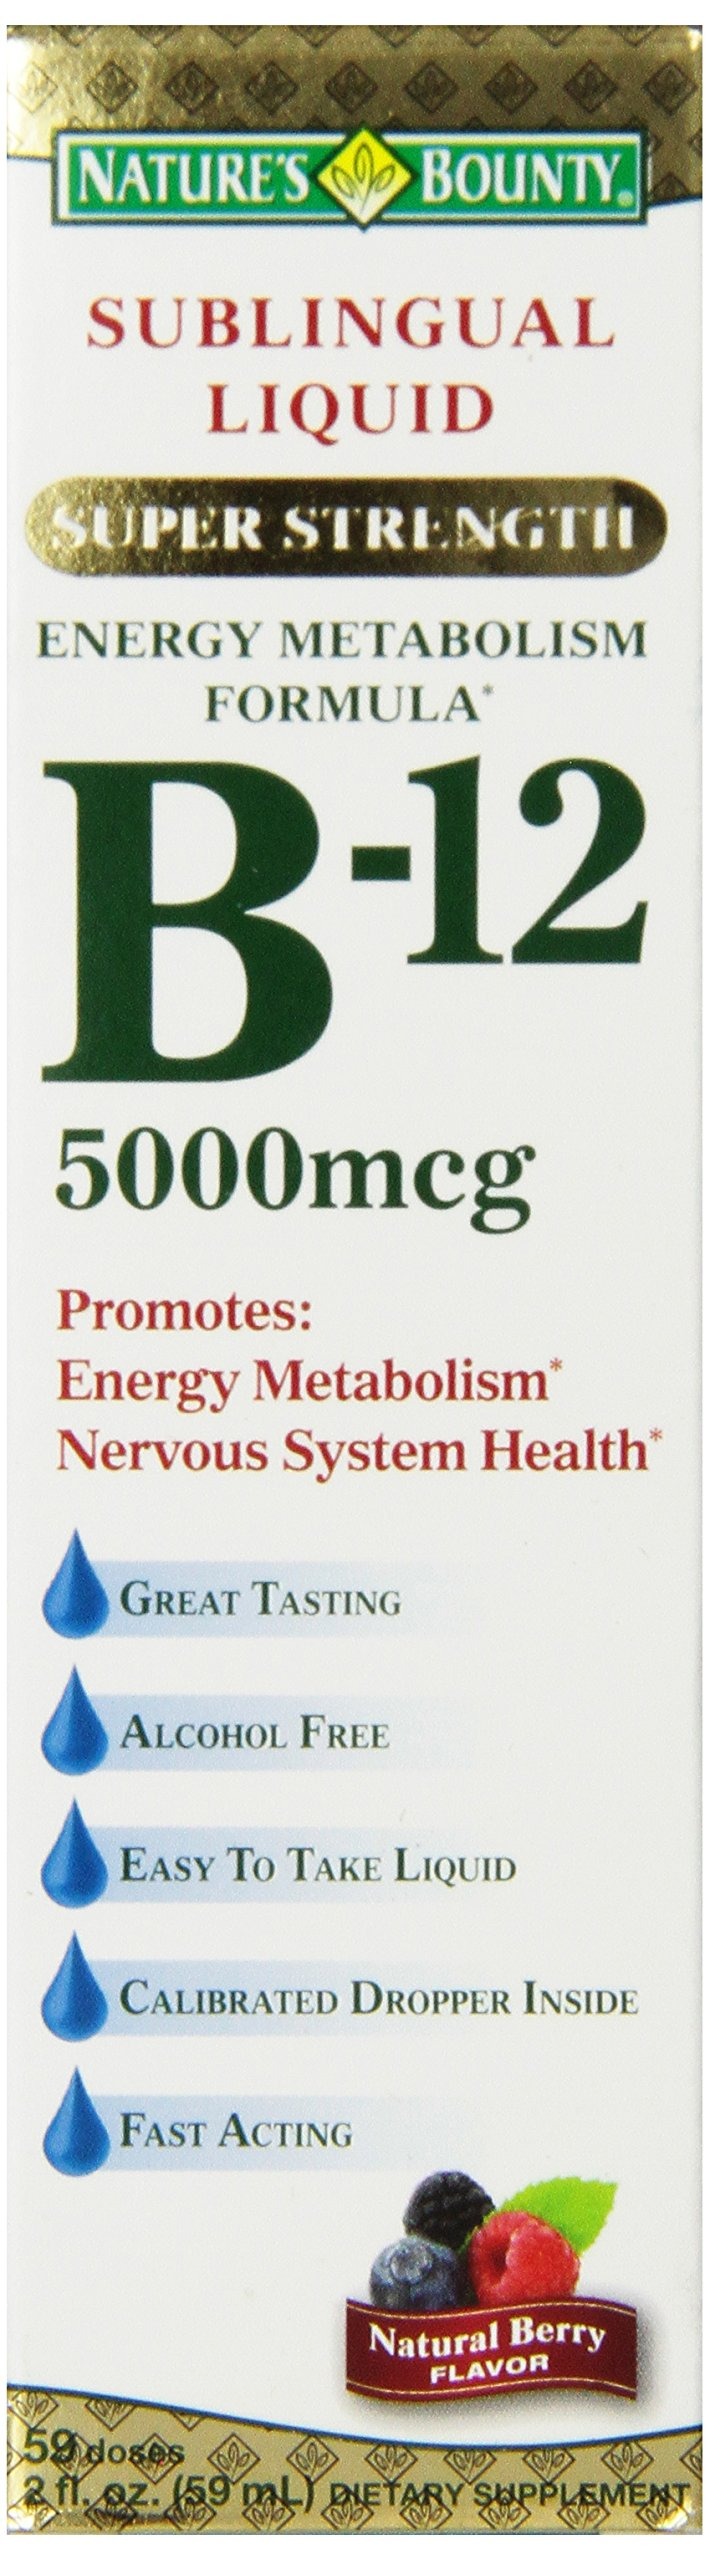
Item Name: Nature's Bounty Super Strength B-12, 5000 mcg, 2 Fl Oz
Bullet Point 1: Nature’s Bounty fast-acting Sublingual Liquid Super Strength B-12 has an appealing natural berry flavor, and dissolves right under your tongue before being swallowed
Bullet Point 2: Helps keep your gums and mouth healthy
Bullet Point 3: These statements have not been evaluated by the Food and Drug Administration
Value: 2.0
Unit: Fl Oz

Price: 16.73